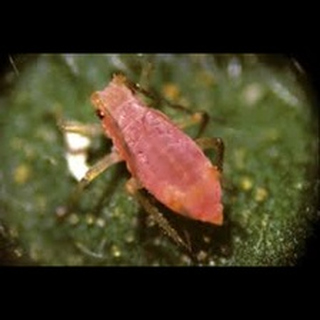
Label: wheat_aphid